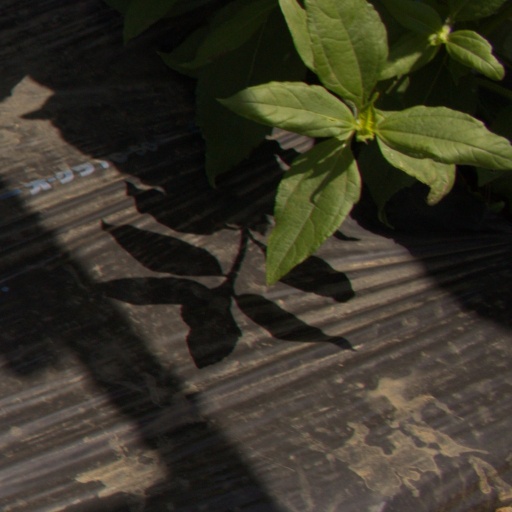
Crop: Jerusalem artichoke